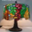
Label: lamp